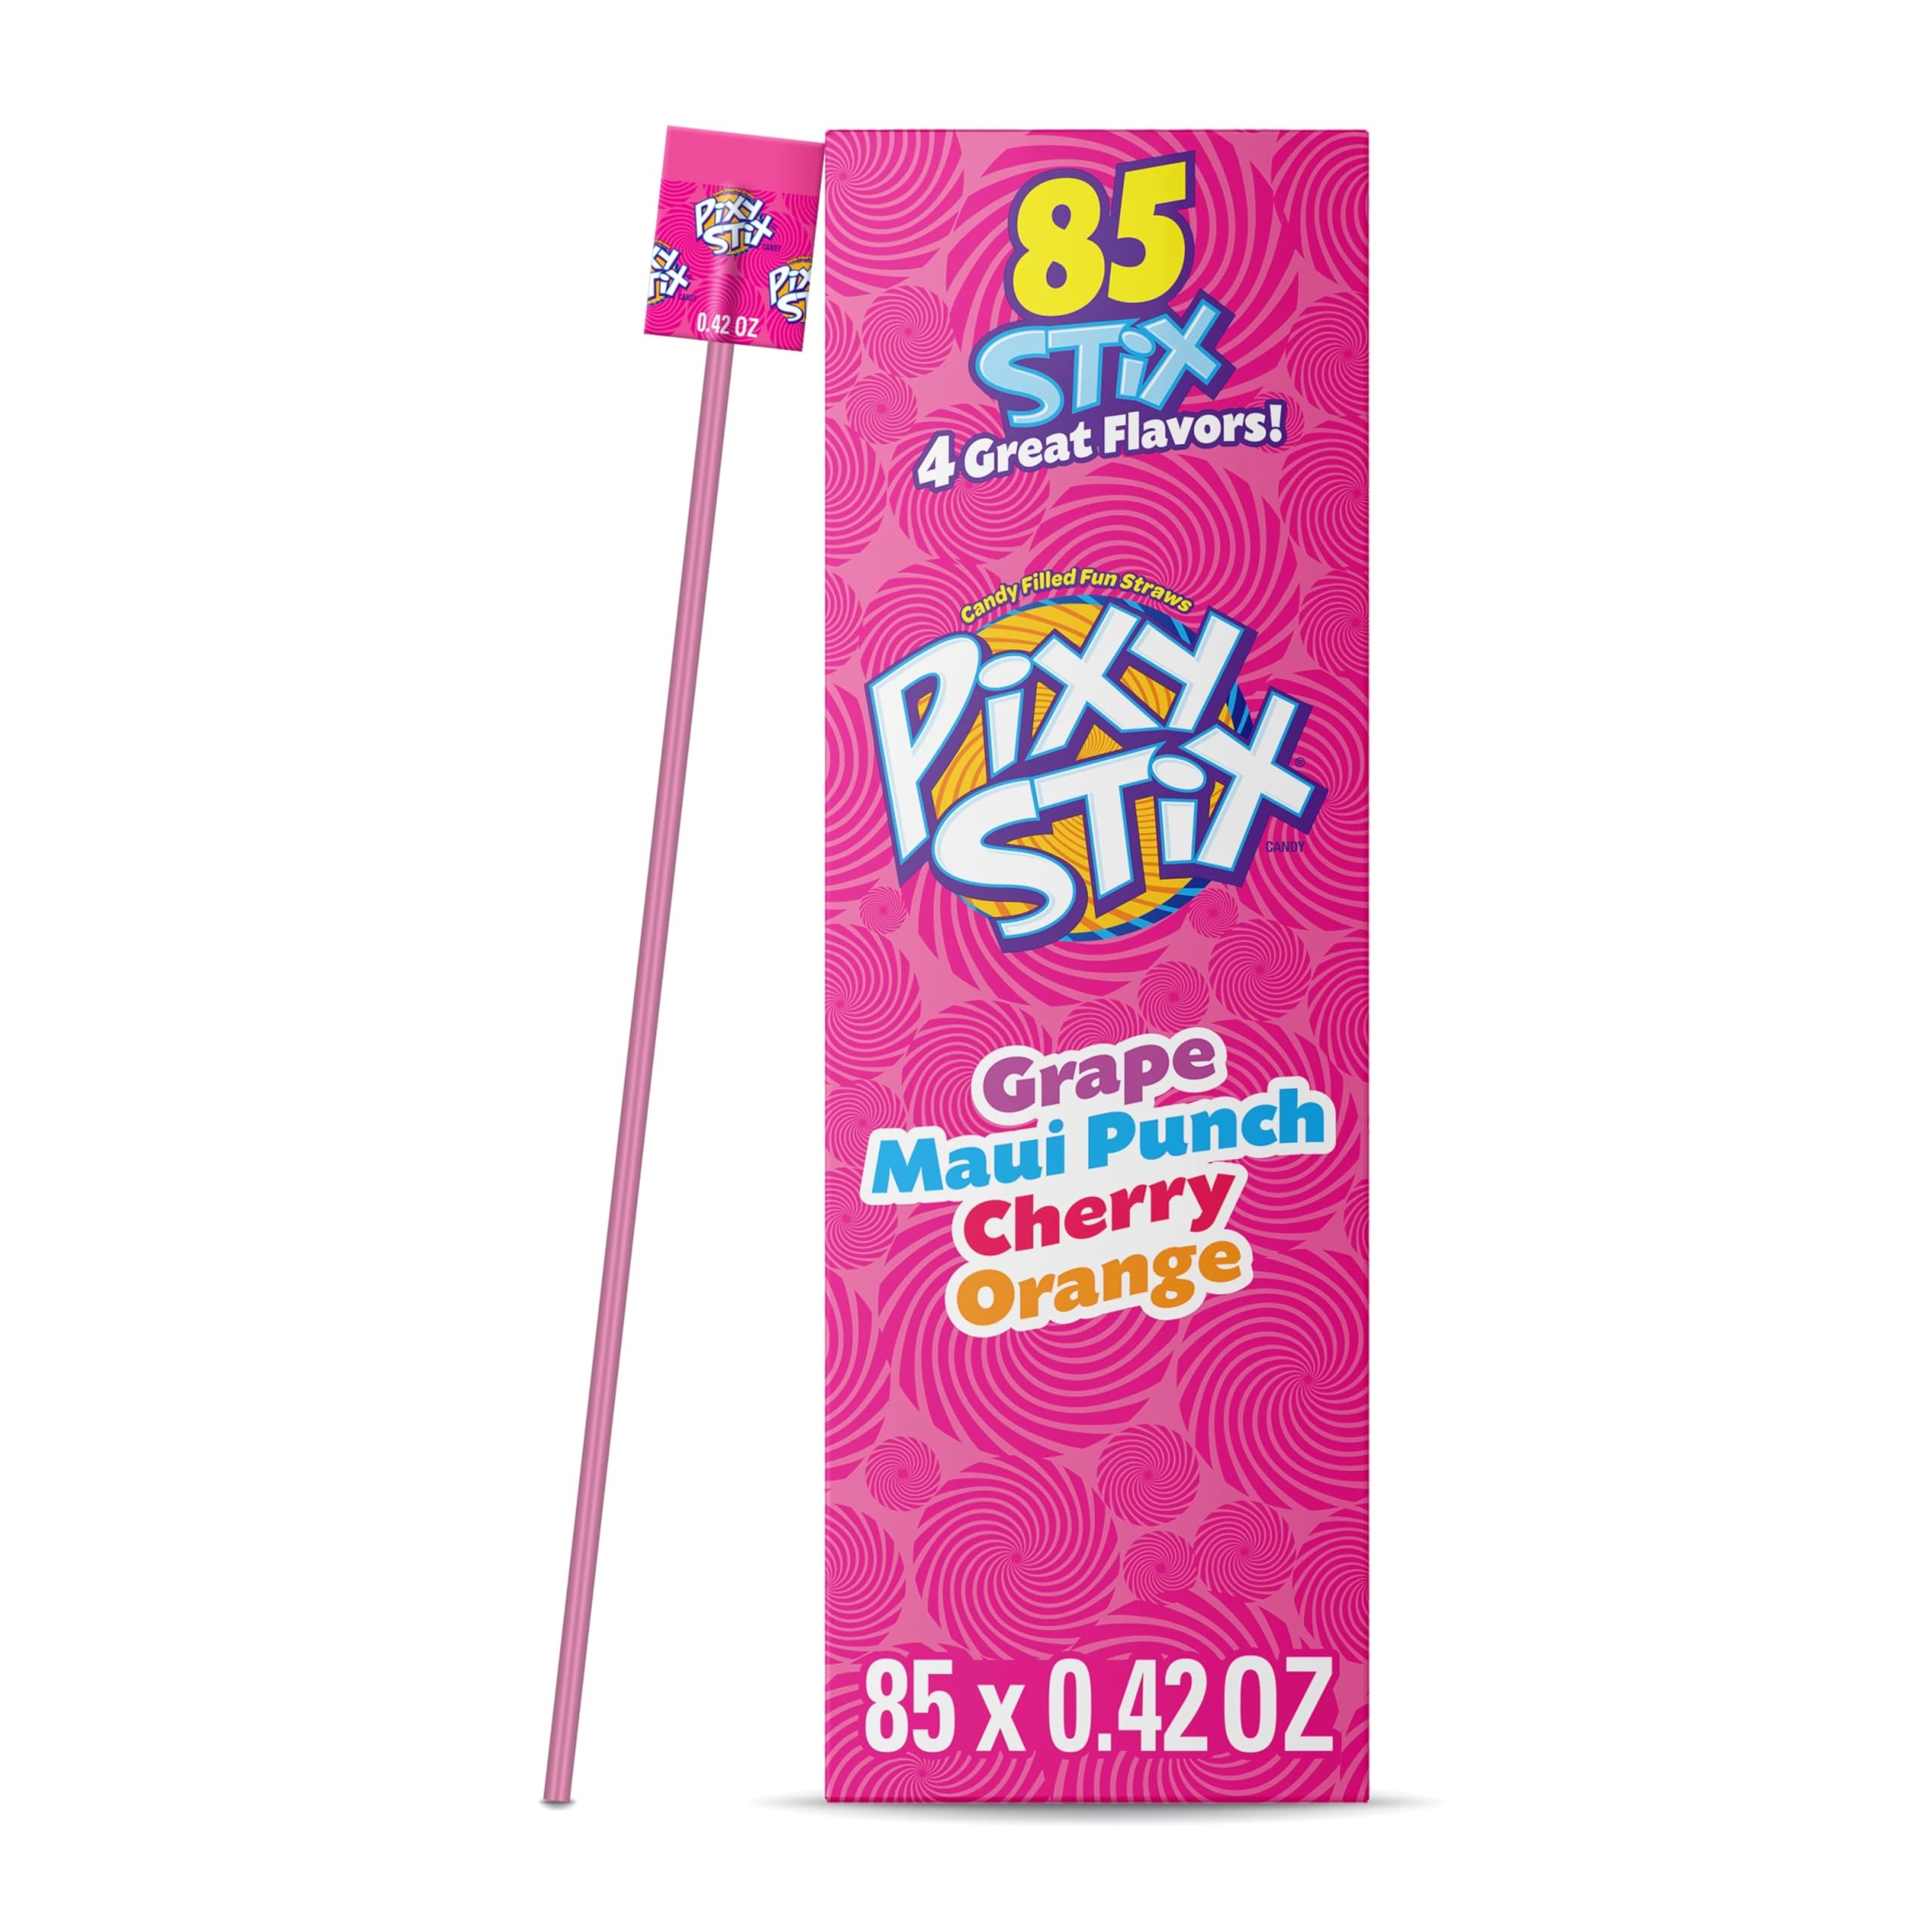
Item Name: Wonka Pixy Stix, Sour Powder Straws, Grape, Maui Punch, Cherry, and Orange, Sweet and Tart Candy Powder, 85 ct
Bullet Point 1: FRUITY GOODNESS: These Pixy Stix (85 ct) are packed with fruity flavors: grape, Maui punch, cherry, and orange. They’re a sweet tooth's dream that’ll make your taste buds do a happy dance
Bullet Point 2: TREAT ON THE GO: With their convenient, easy-to-use straw design, Pixy Stix are the perfect fruity candy powder in a fun, colorful straw for a treat while you're out and about
Bullet Point 3: BLAST FROM THE PAST: Hop in the nostalgia time machine with this classic Pixy Stix variety pack. They've been a cherished sweet & tart treat for decades and are still winning over taste buds today
Bullet Point 4: GIVE THE GIFT OF CANDY: Pixy Stix make a great gift for candy lovers of all ages. Put them in a party candy bag or take them to the office to bring the child out in everyone
Bullet Point 5: A FLAIR FOR THE UNCONVENTIONAL: Pixy Stix are part of the Wonka family of candies: confectionery brilliance that knows no bounds. Try Wonka’s other candies, like Atomic Fireballs or Gobstoppers
Bullet Point 6: WHERE LEGENDS MEET NOVELTY: Crafting candy is our passion, and it shows. From the timeless icons that have captured hearts to scrumptious new Wonka flavors that push boundaries, we celebrate candy
Value: 35.7
Unit: Ounce

Price: 52.955